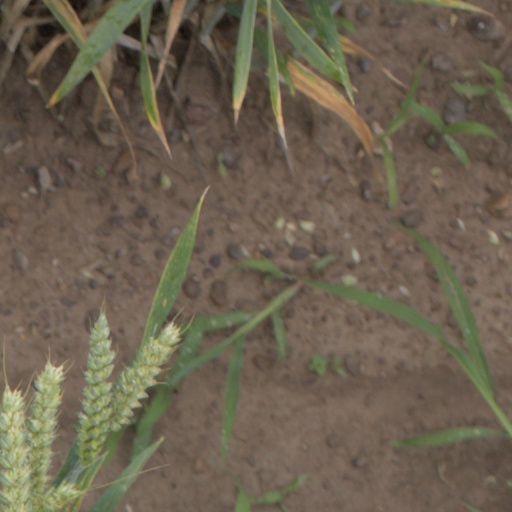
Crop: wheat